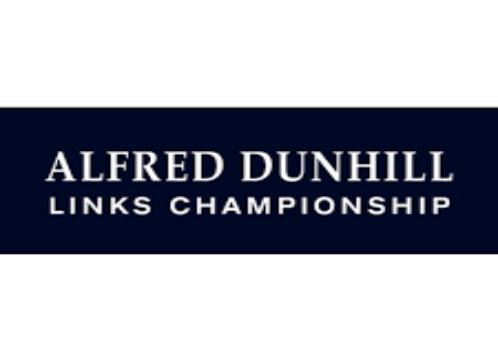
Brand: Alfred Dunhill
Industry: Clothes